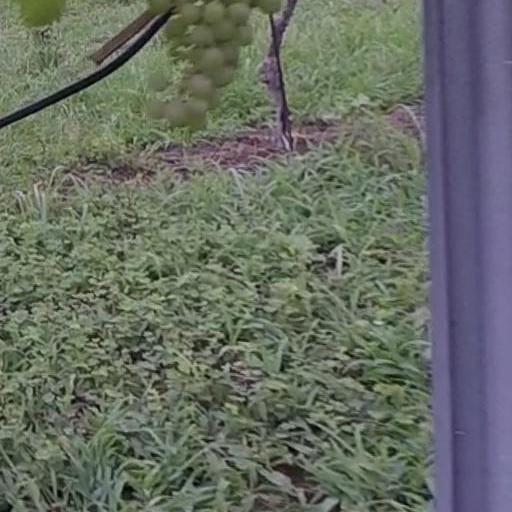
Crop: grape